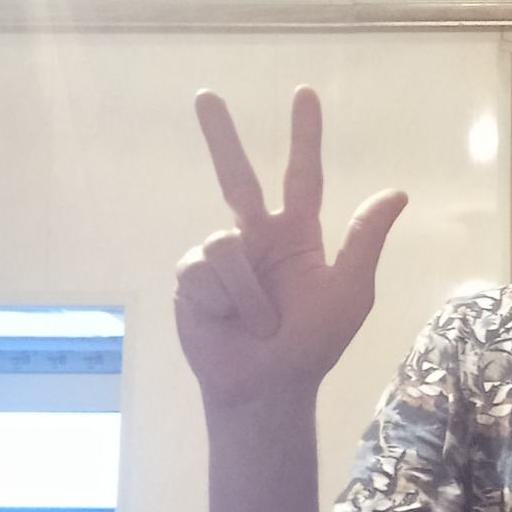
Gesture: three2